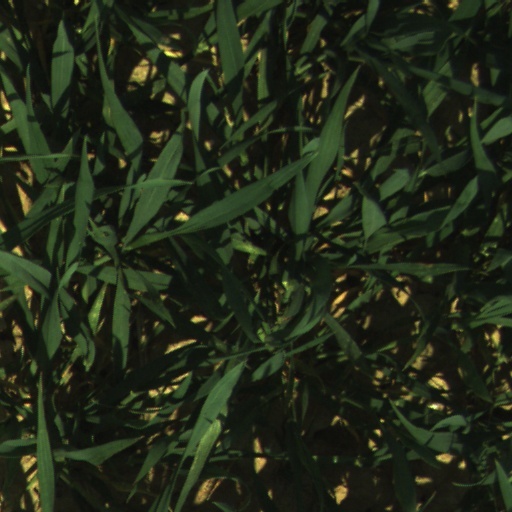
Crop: wheat